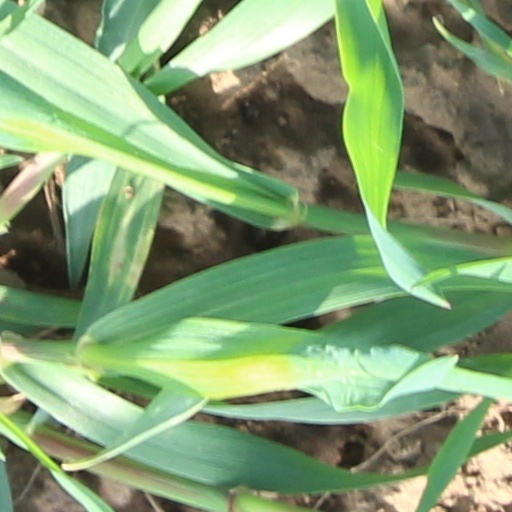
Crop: wheat